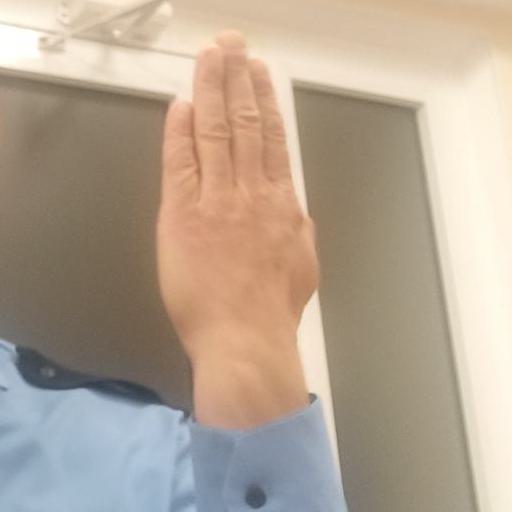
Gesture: stop_inverted